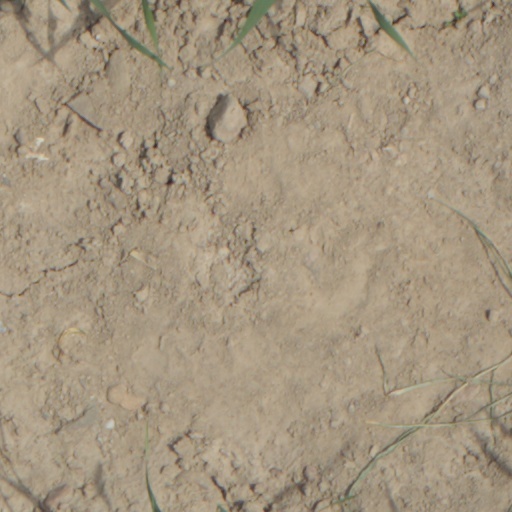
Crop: wheat